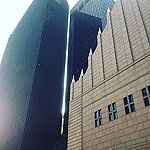
Scene: Outdoor